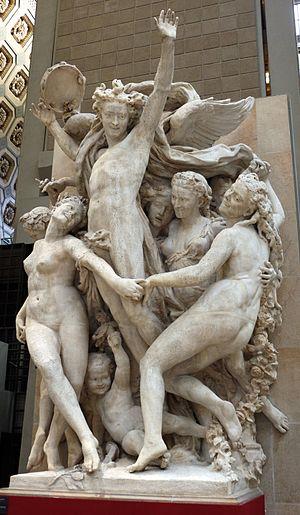
Jean-Baptiste Carpeaux, né le 11 mai 1827 à Valenciennes et mort le 12 octobre 1875 à Courbevoie, est un sculpteur, peintre et dessinateur français.
La Danse est un groupe en haut-relief en pierre réalisé par Jean-Baptiste Carpeaux en 1869 dans le cadre d'une commande de quatre œuvres destinées à orner la façade de l'opéra Garnier à Paris.